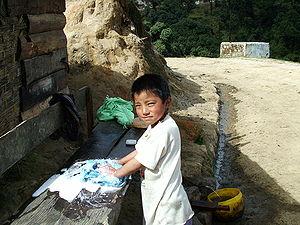
Enfant au travail à Sandakphu, effectuant des tâches ménagères.
Le travail des enfants est la participation de personnes mineures à des activités à finalité économique et s’apparentant plus ou moins fortement à l’exercice d’une profession par un adulte. Au niveau international, l’Organisation internationale du travail le définit en comparant l’âge à la pénibilité de la tâche, du moins pour les enfants de plus de douze ans.